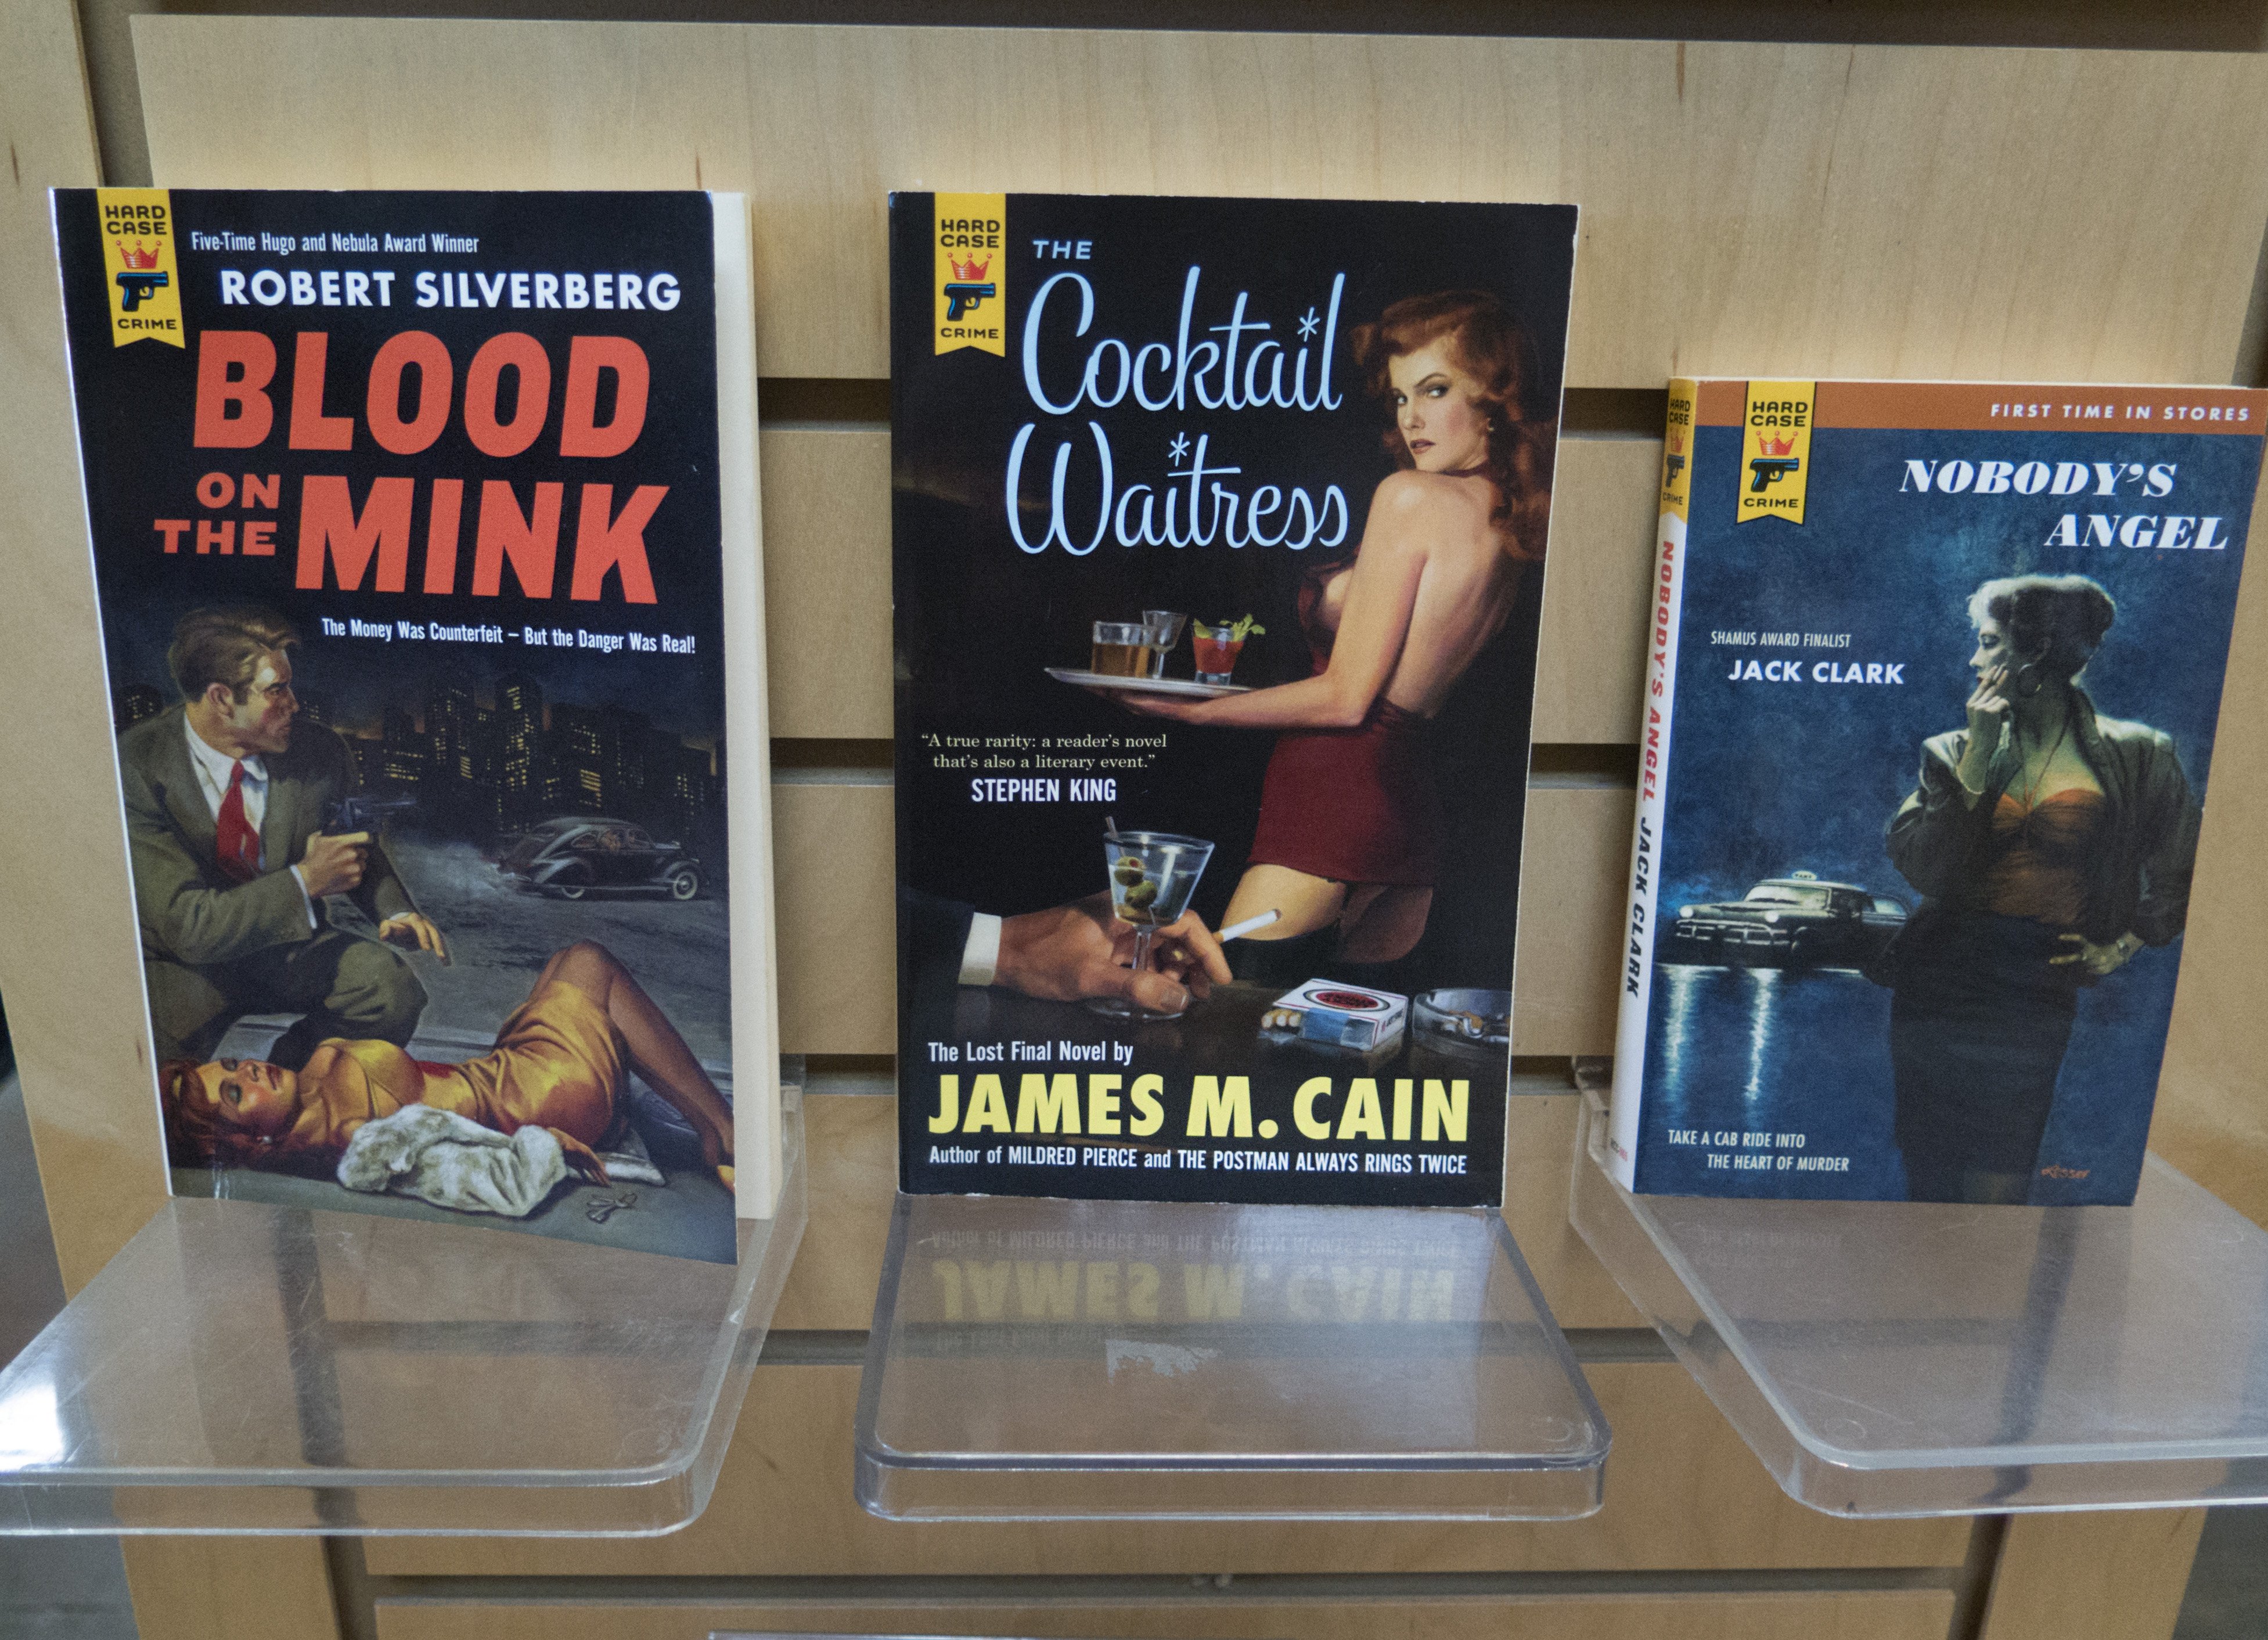
book, advertising, banner, bookstore, books, noir, poster, comics, murder, privateeye, paperback, pulpfiction, bookcovers, whodunit, detectivenovel, detectivefiction, display device